Egging

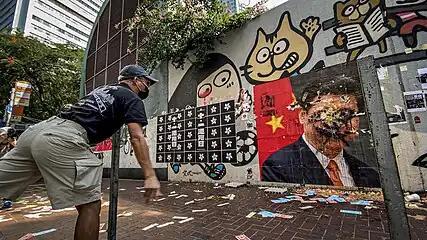
Hong Kong protesters egging a photo of Xi Jinping

Eggs are sometimes thrown at people or buildings as a form of protest. High-profile people who have been egged include: David Cameron, Steve Ballmer, Miloš Zeman, Bronisław Komorowski, Arnold Schwarzenegger, John Prescott, Helmut Kohl, Nicolas Sarkozy, Nick Griffin, David Blaine, Richard Prebble, Ed Miliband, Charles III, Nigel Farage, John Tsang, Luis Fortuño, and Rafael Correa.